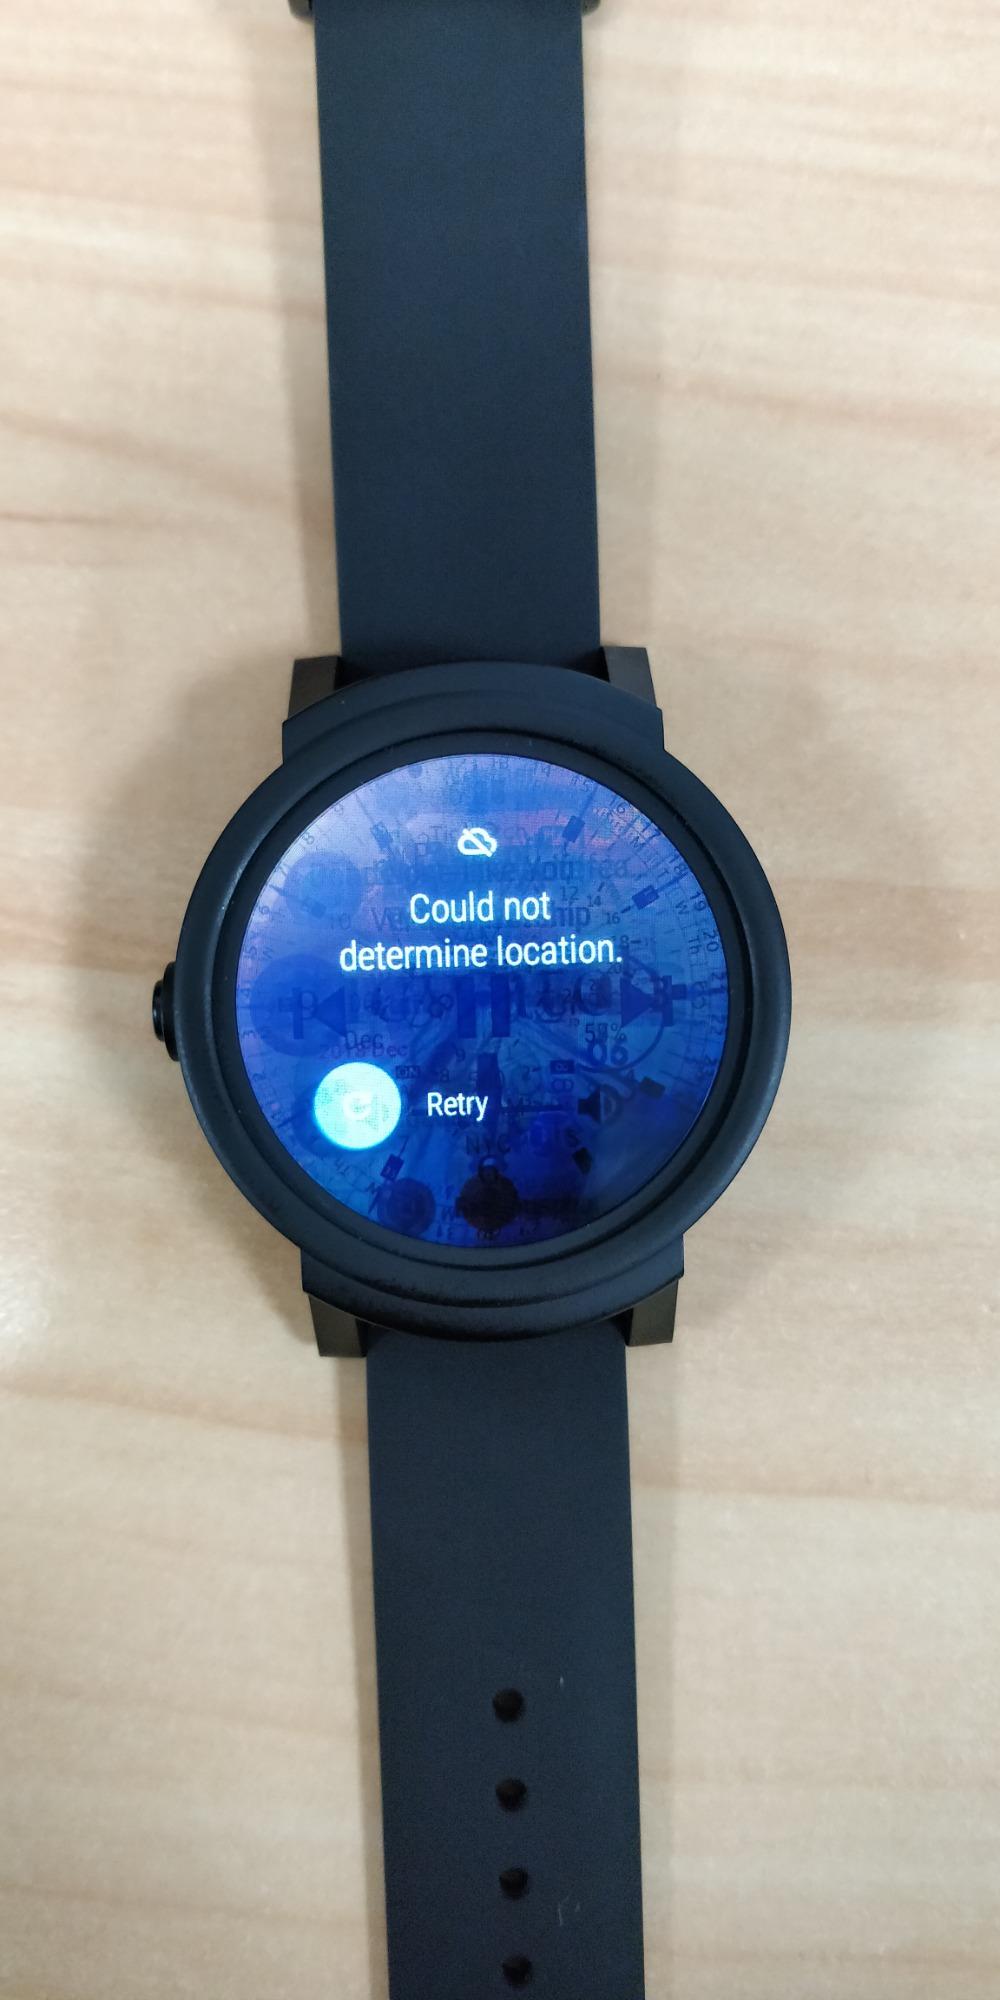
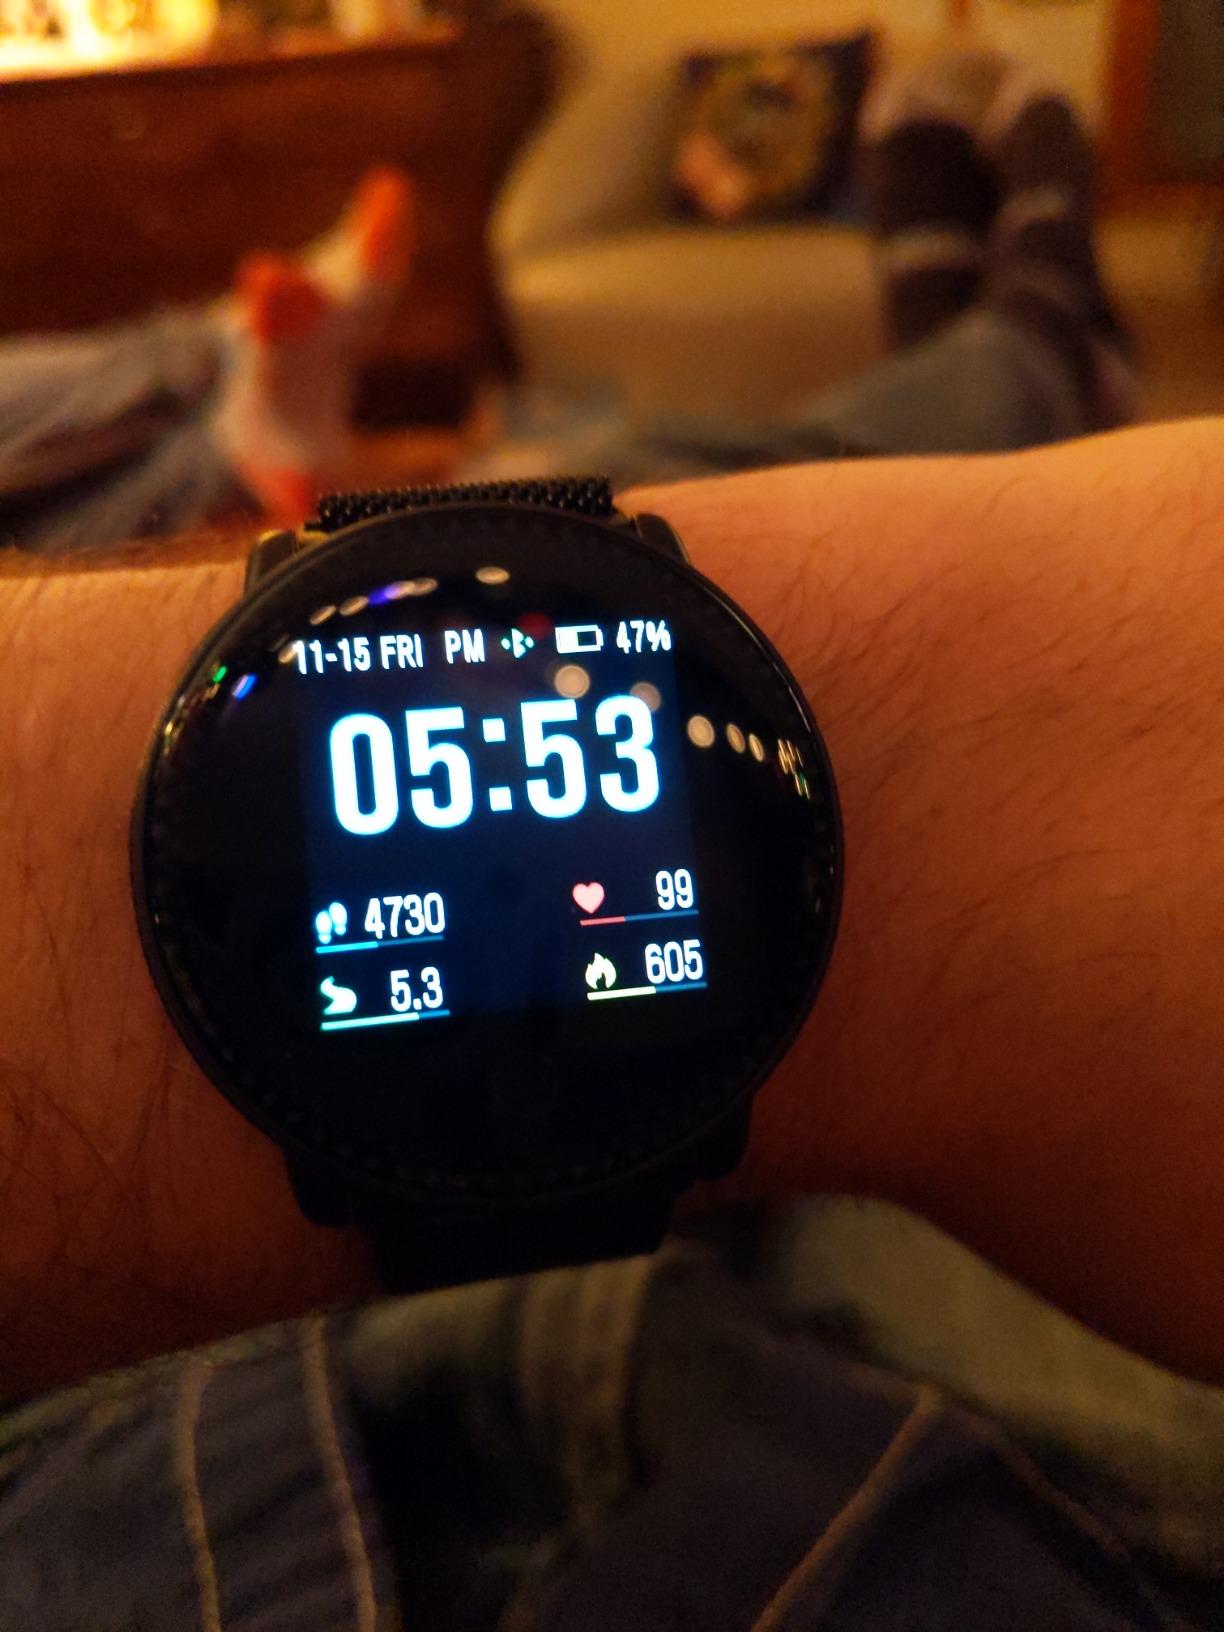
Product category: smartwatch
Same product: no